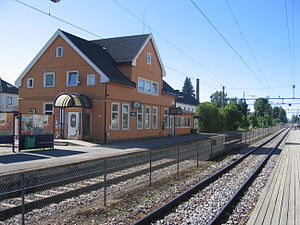
Stange Station
Stange Station er en jernbanestation på Dovrebanen, der ligger i byen Stange i Norge. Stationen består af to spor med hver sin sideliggende perron, der er forbundet med en gangtunnel, samt en stationsbygning i træ, der er opført efter tegninger af Peter Andreas Blix.